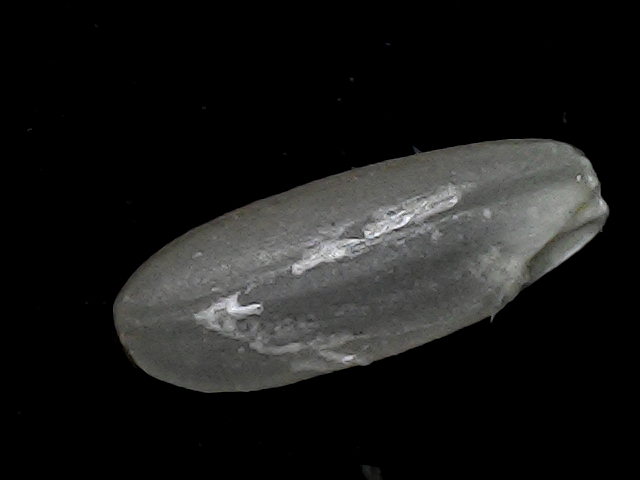
Rice variety: BR22